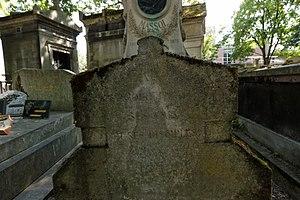
Inscriptions